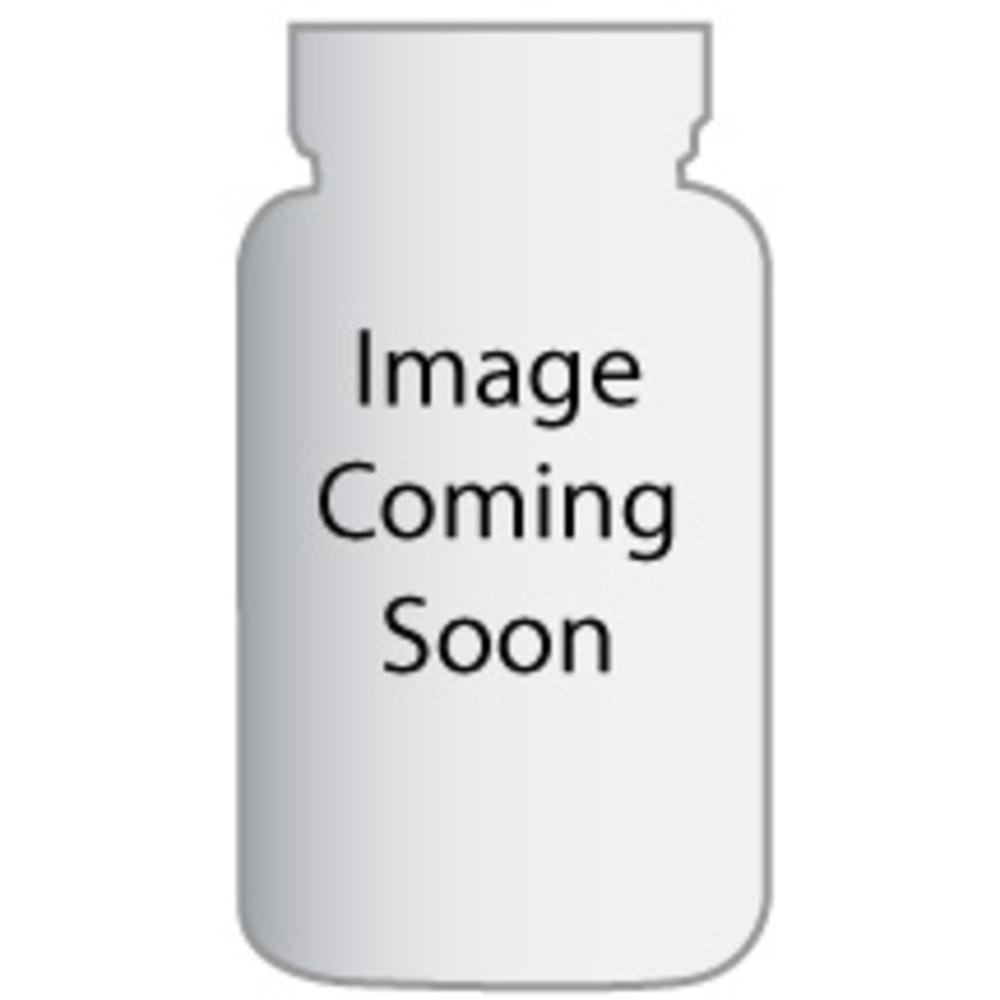
Item Name: VitaSpelt Organic Spaghetti Pasta d'Abruzzo, 8-Ounce Boxes (Pack of 12)
Bullet Point 1: Pack of twelve, 8-ounce boxes
Bullet Point 2: Made from unbleached organic white spelt
Bullet Point 3: Rich in polyunsaturated fats
Bullet Point 4: Its cholesterol free
Bullet Point 5: Provides a distinct and hearty flavor
Value: 96.0
Unit: Ounce

Price: 39.32